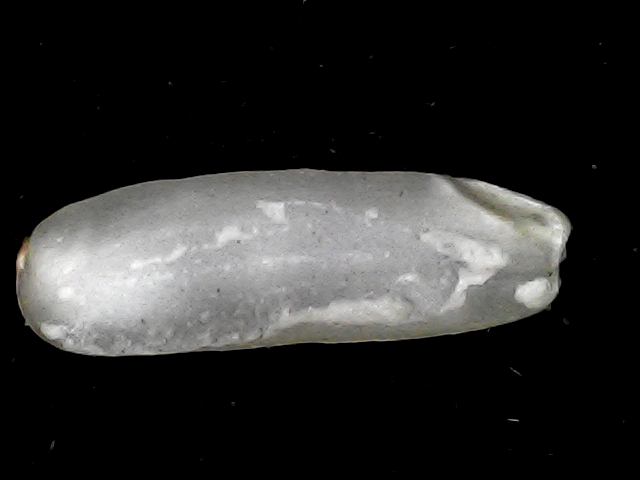
Rice variety: BD87